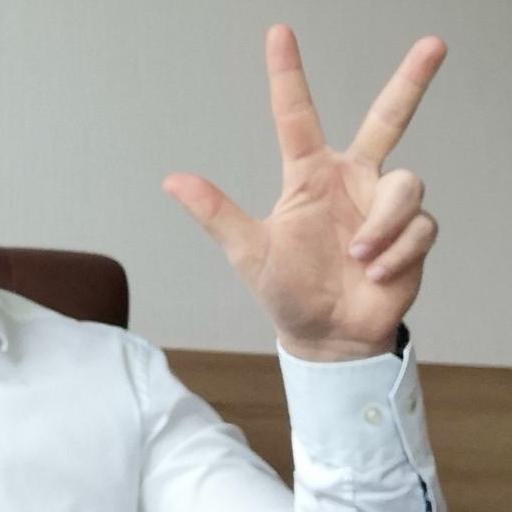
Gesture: three2